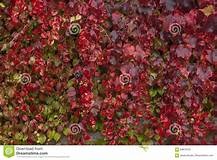
Label: grape